Guillaume Côté

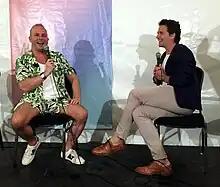
Conductor Yannick Nézet-Séguin and Guillaume Côté at the chat following the Orchestre Métropolitain's concert at Festival des arts de Saint-Sauveur in 2023.

Under Guillaume Côté's tenure as Artistic Director, added emphasis was put on supporting creation, diversity and Quebec artists through showcases and commissioned works. The Festival received a Special Mention as Cultural Event of the Year at the 2000 Grands Prix du Tourisme des Laurentides awards, and won the "Grand Prix du Tourisme des Laurentides" in 2007, 2008 and 2014. In 2009 and 2022, FASS won the Cultural Ambassador of the Laurentians prize, awarded by the Grands prix de la culture des Laurentides, which celebrates the performing arts in the Laurentians. In 2020, FASS won the Prix Opus as the Specialized presenter of the year in Quebec for a digital edition that was put together with the collaboration of conductor Yannick Nézet-Séguin and the Orchestre Métropolitain to make up for the impossibility of holding the event in its usual format during the pandemic. The Shared Solitude program consisted of a collection of works commissioned from 10 composers and 10 choreographers who were paired up. Each joint-creation was performed by a single dancer and one musician, filmed outdoors around Saint-Sauveur and uploaded on the festival's website to be seen worldwide.